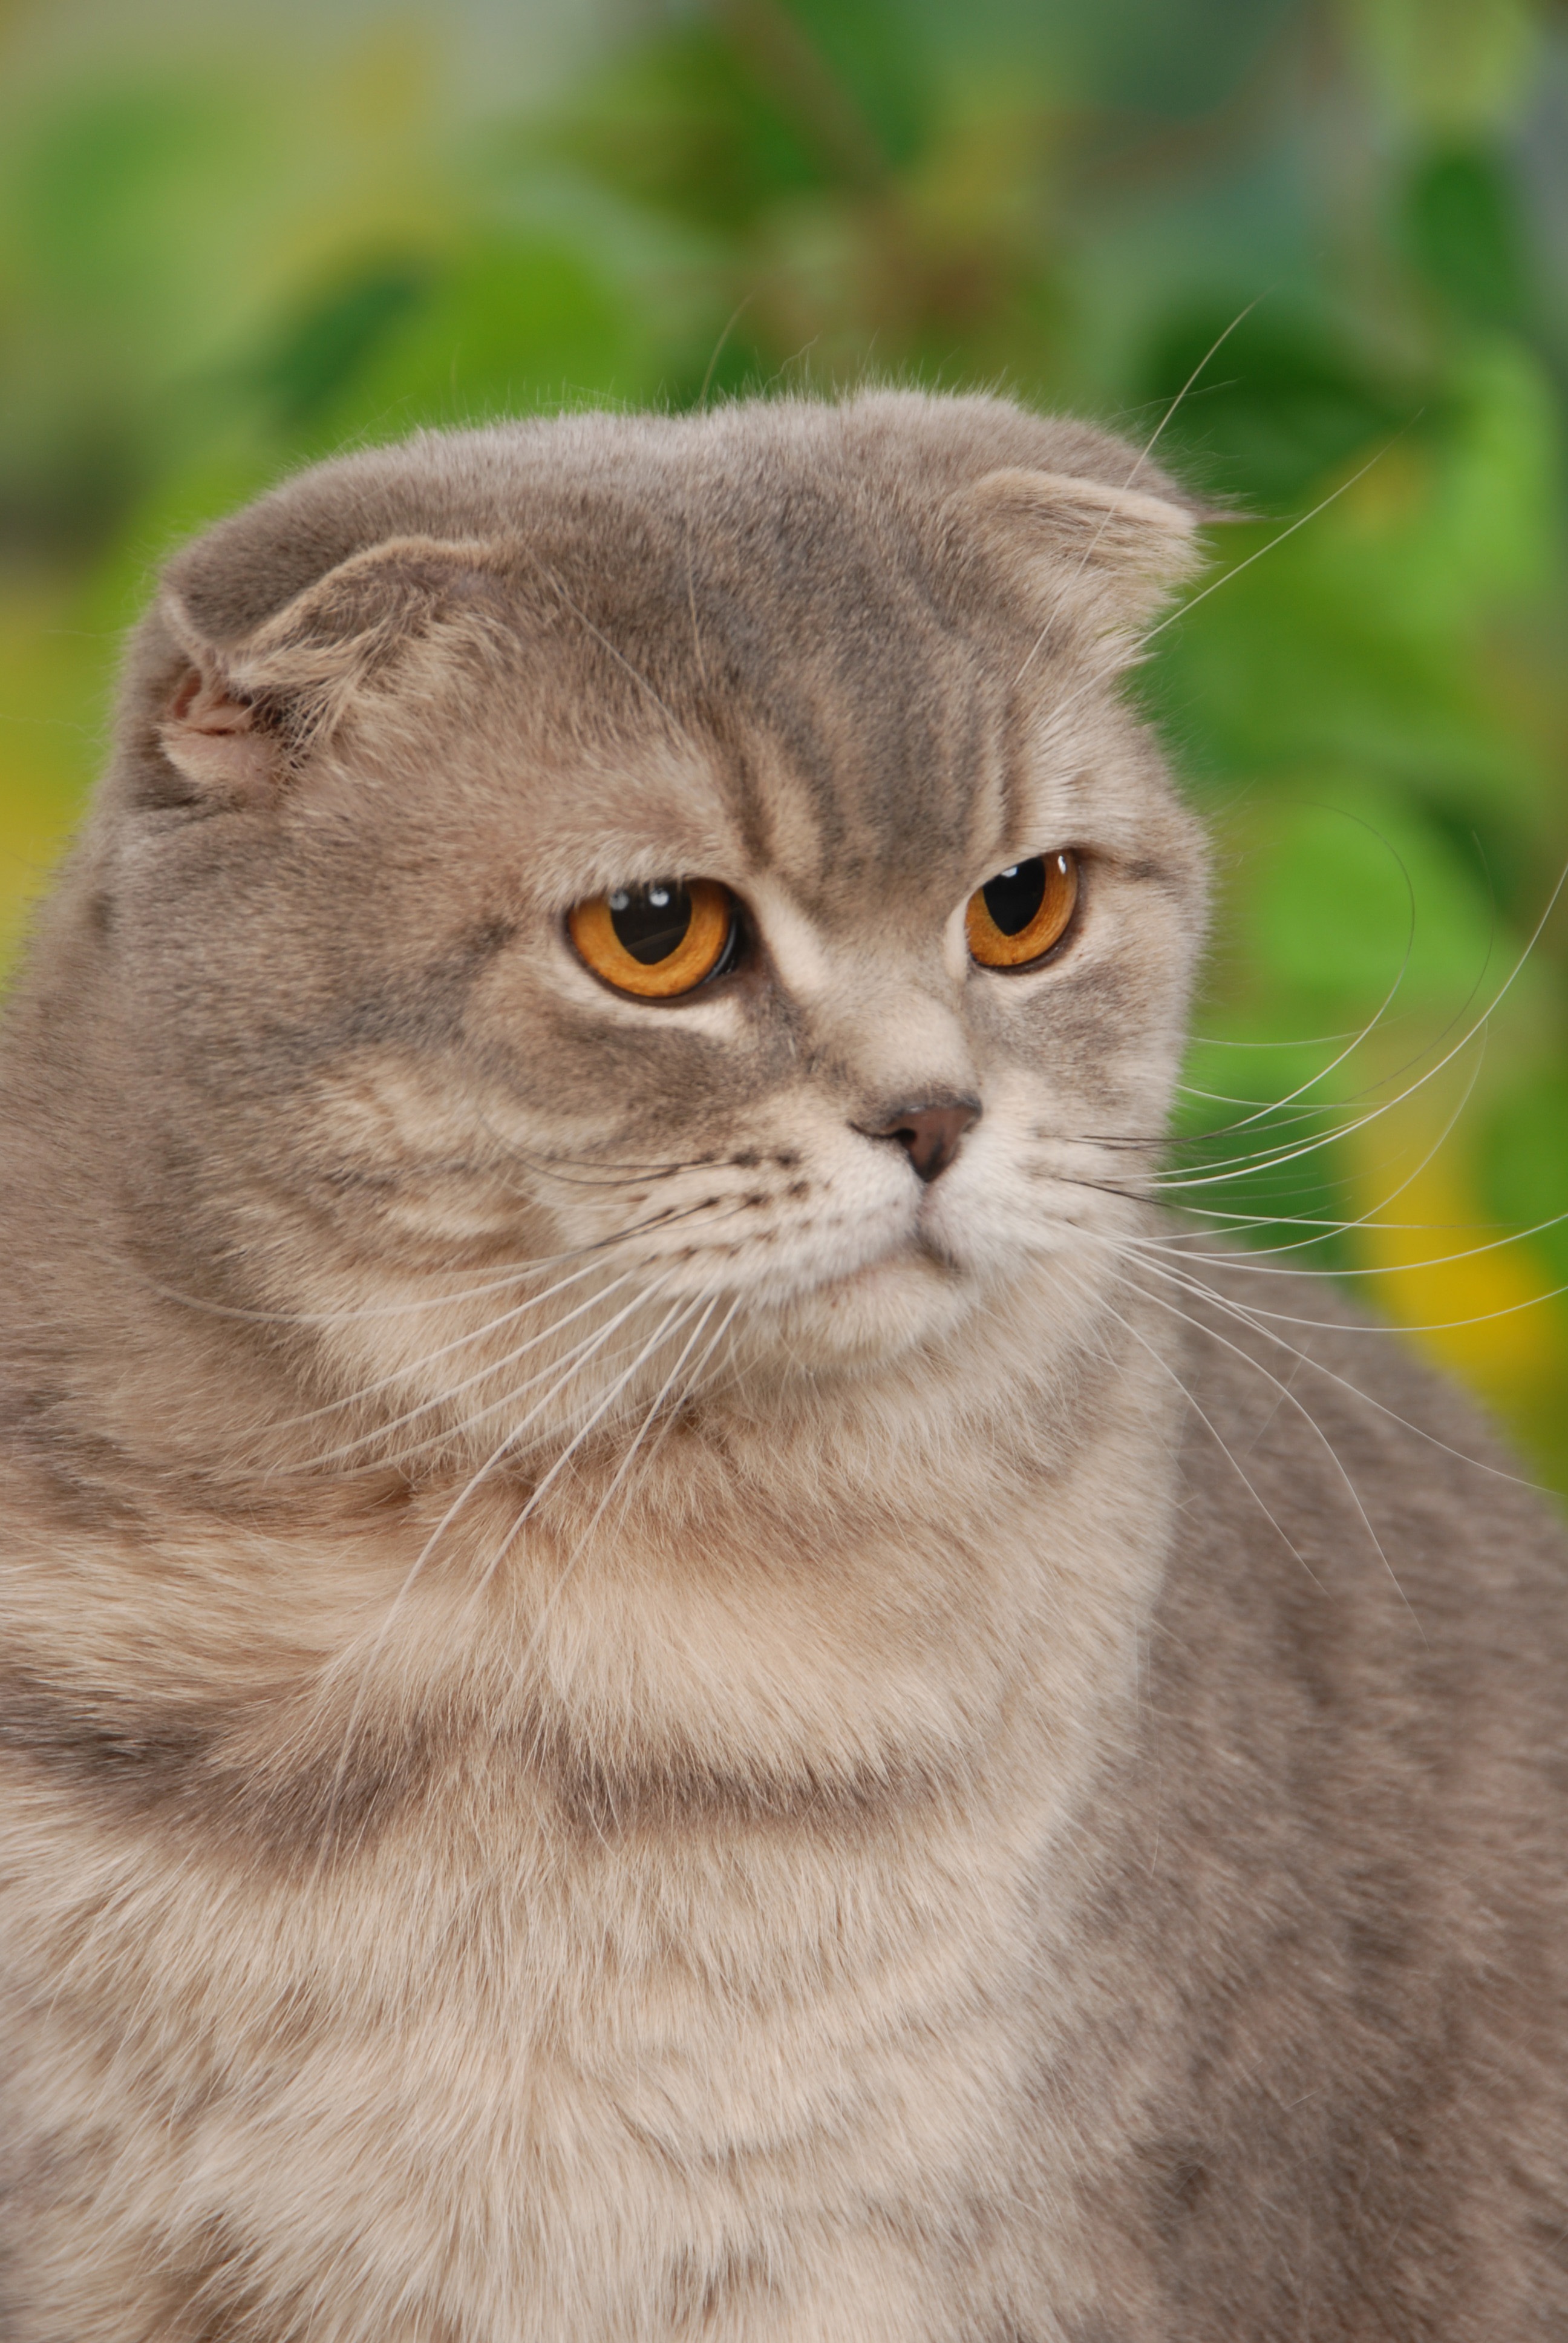
cat, mammal, fauna, thoroughbred, whiskers, vertebrate, british, fold, short hair, british shorthair, scottish fold, bkh, wild cat, bernstein, small to medium sized cats, cat like mammal, carnivoran, domestic short haired cat, british semi longhair